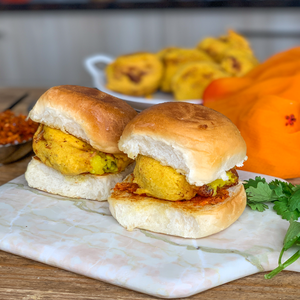
Dish: vadapav